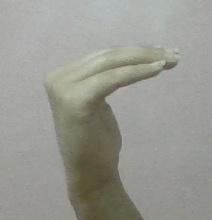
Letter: haa